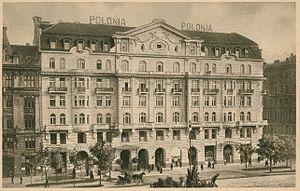
L'Hôtel Polonia Palace est un hôtel quatre étoiles historique qui a ouvert en 1913 et est situé au cœur de Varsovie sur Aleje Jerozolimskie. C'est le deuxième hôtel le plus ancien de la capitale après l'Hôtel Bristol. Avec l'Hôtel Metropol adjacent et l'Hôtel MDM, il est géré par Syrena Hotel Group. Il a été déclaré monument architectural de l'histoire et de la culture de la Pologne le 1ᵉʳ juillet 1965.